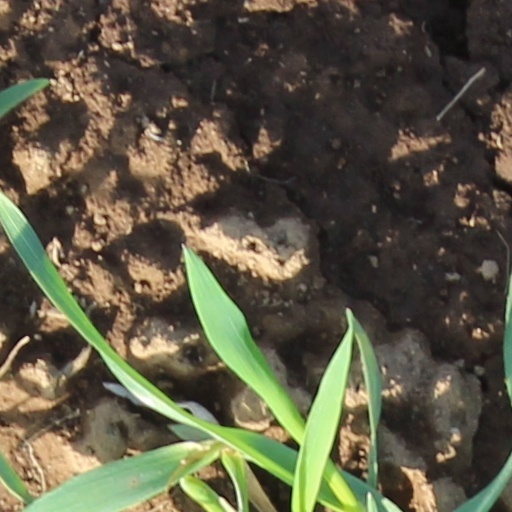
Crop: wheat